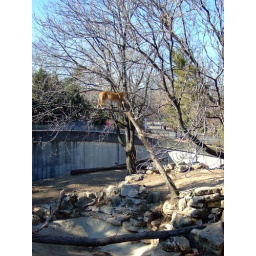
You don't see a lion in a tree everyday.